Jørgen Gudmundsen-Holmgreen

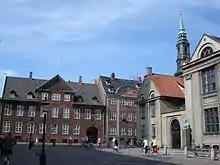
Statue of "Niels Bohr" (1956) outside the University of Copenhagen

Jørgen Gudmundsen-Holmgreen was born in Copenhagen. Son of the artist Johan Gudmundsen-Holmgreen (1858-1912) and Lauretta Vilhelmine Christensen (1862-1952), he was raised in an artistically gifted family. He spent several months studying with Holger Grønvold at the Copenhagen Technical College. Afterwards he was sent to Hanover to assist Anne Marie Carl-Nielsen in enlarging the sculpture of the horse for her equestrian statue of Christian IX. He studied sculpture under Anders Bundgaard from 1913 to 1915.